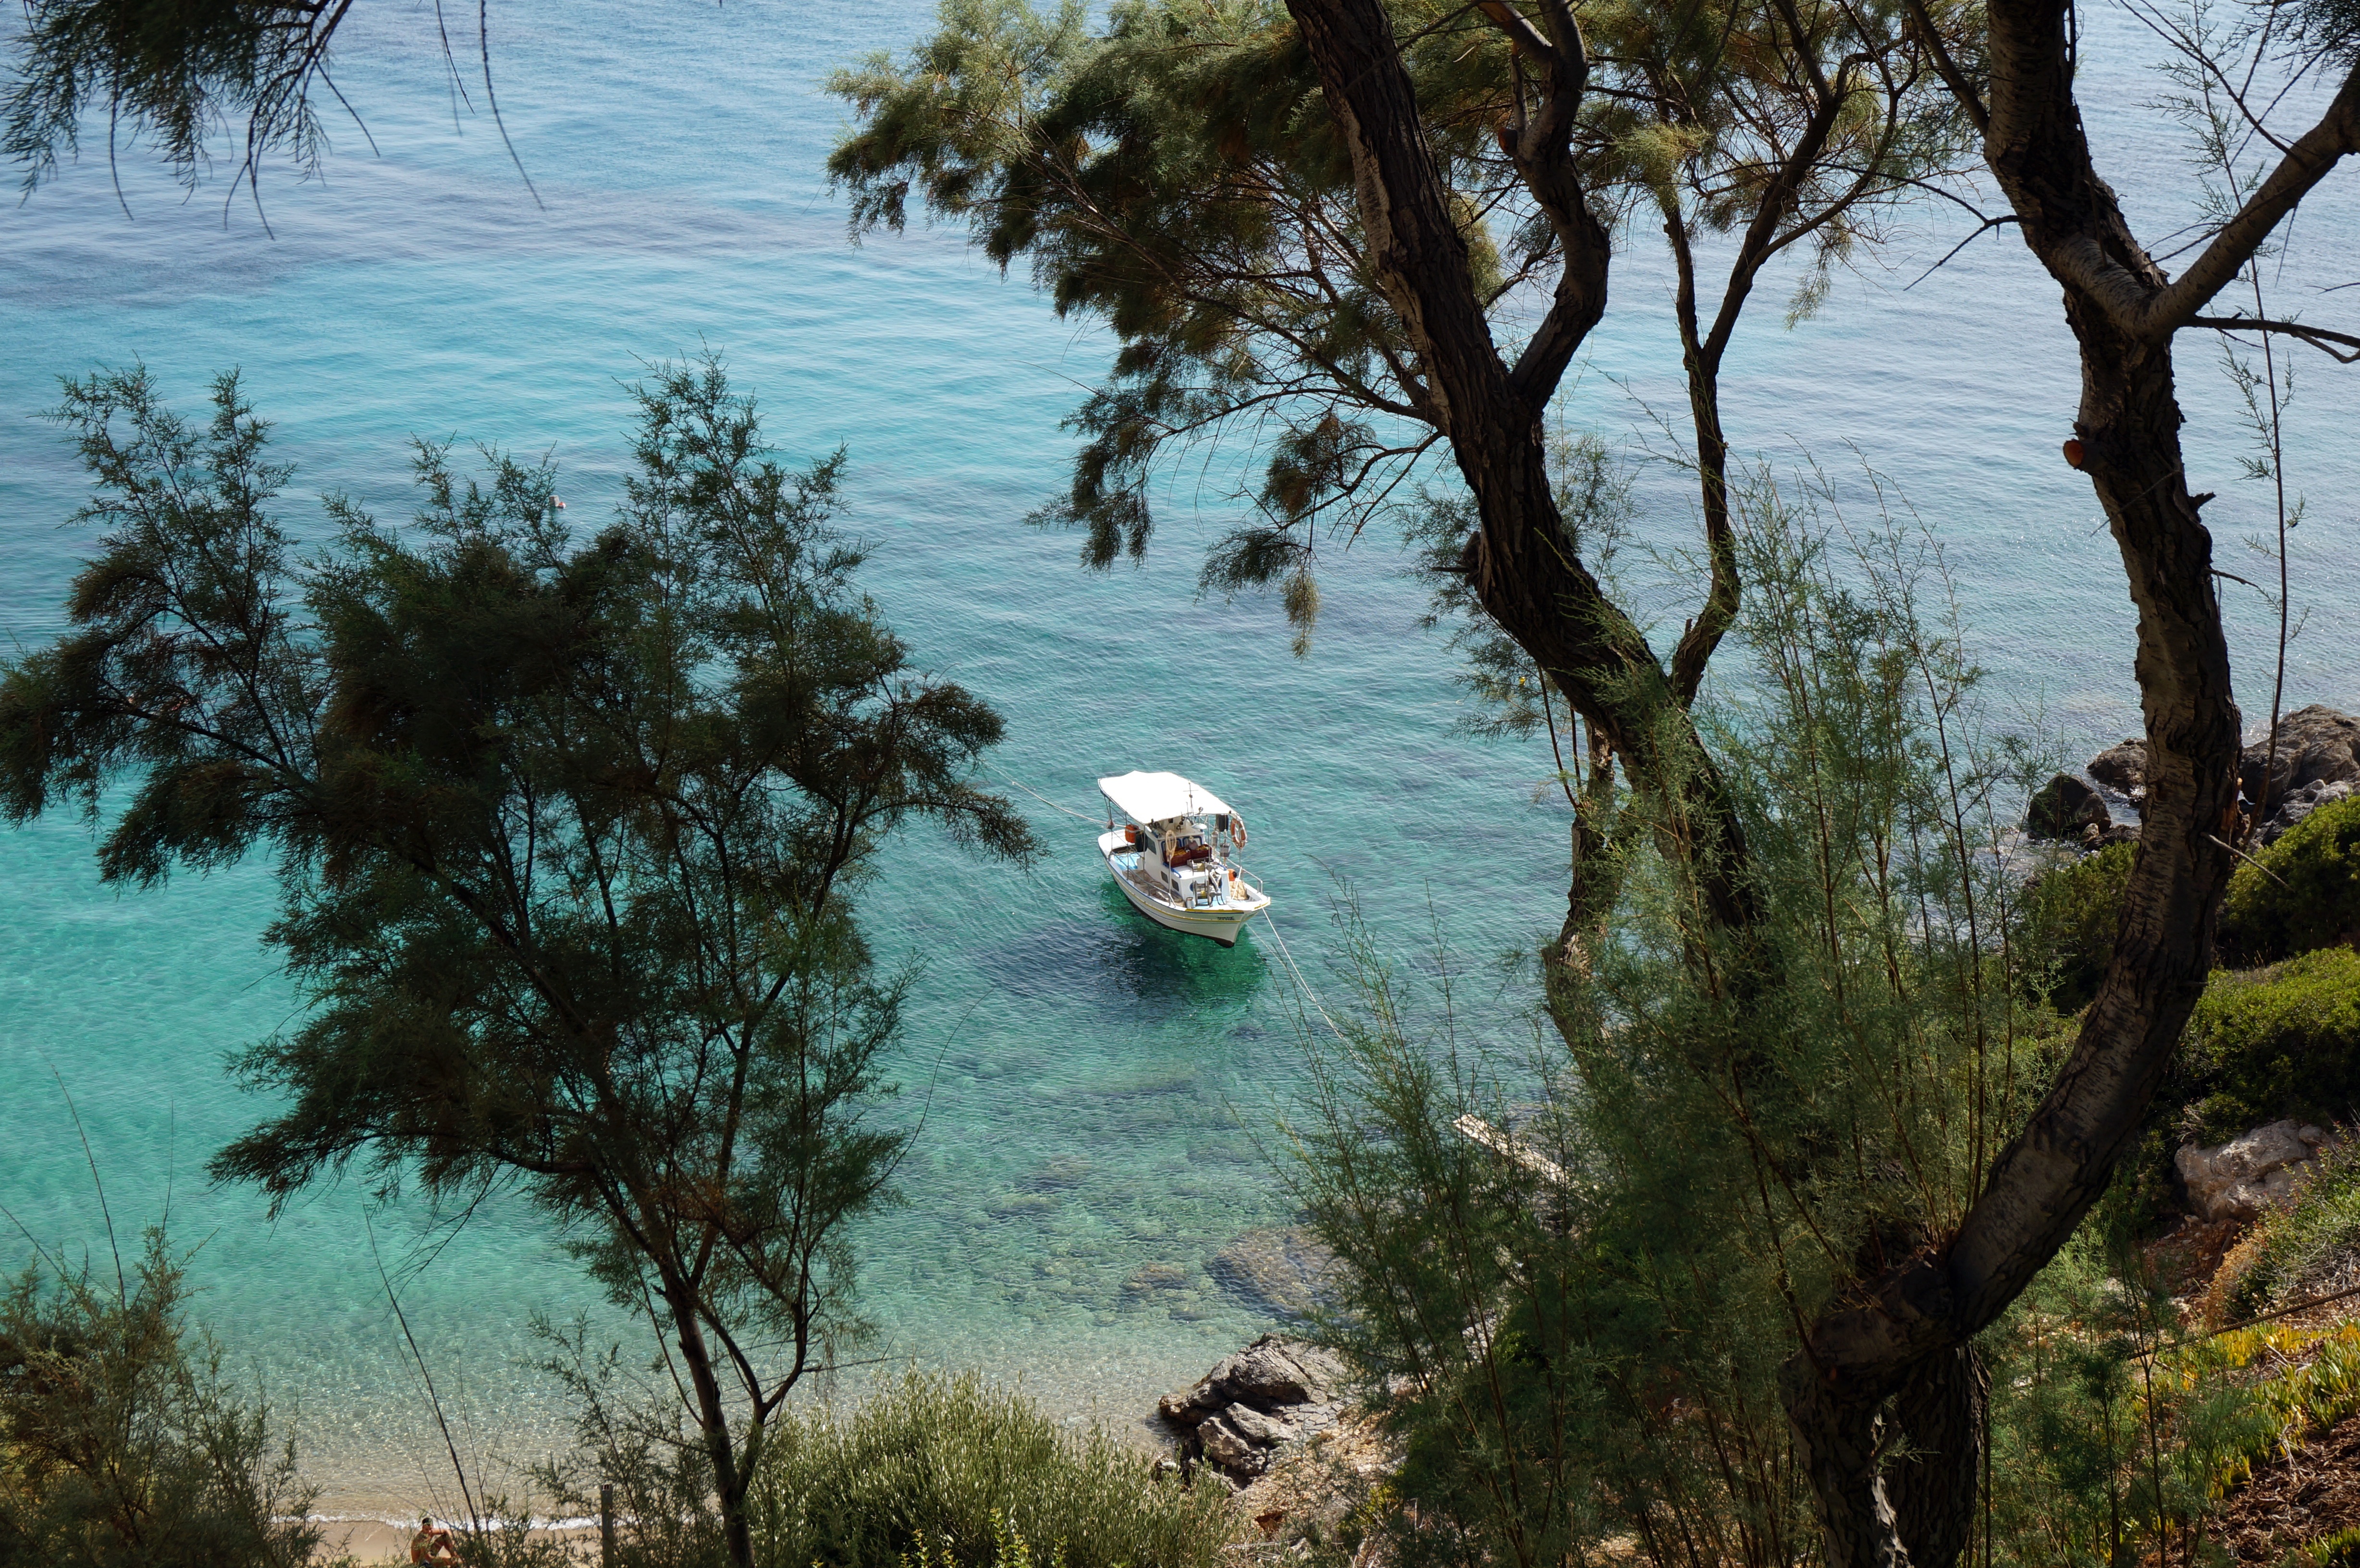
sea, tree, water, nature, forest, wilderness, sun, boat, morning, lake, view, river, reflection, jungle, holiday, blue, trees, greece, greek island, woody plant